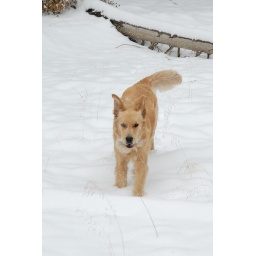
Calla running in snow in forest at Serene Lakes-17 10-5-07